East Bay Redwoods

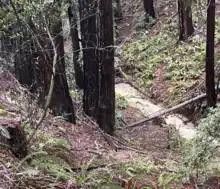
Redwood Creek near its source in Reinhardt Redwood Regional Park (March 12th, 2023)

With the Spanish cession of Alta California to Mexico in 1821, commercial exploitation of the east bay redwoods continued on a small scale.